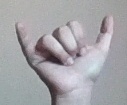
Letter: ya